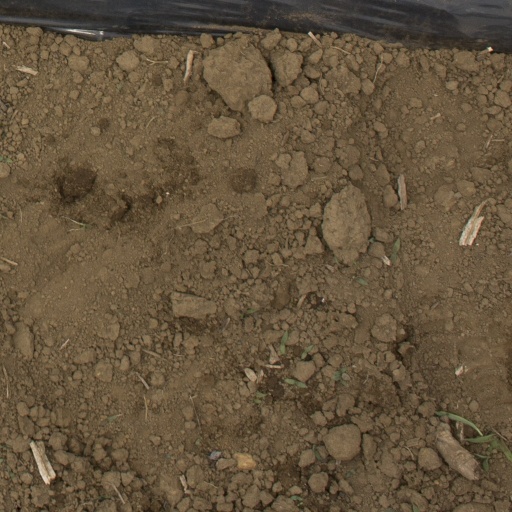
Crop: Jerusalem artichoke